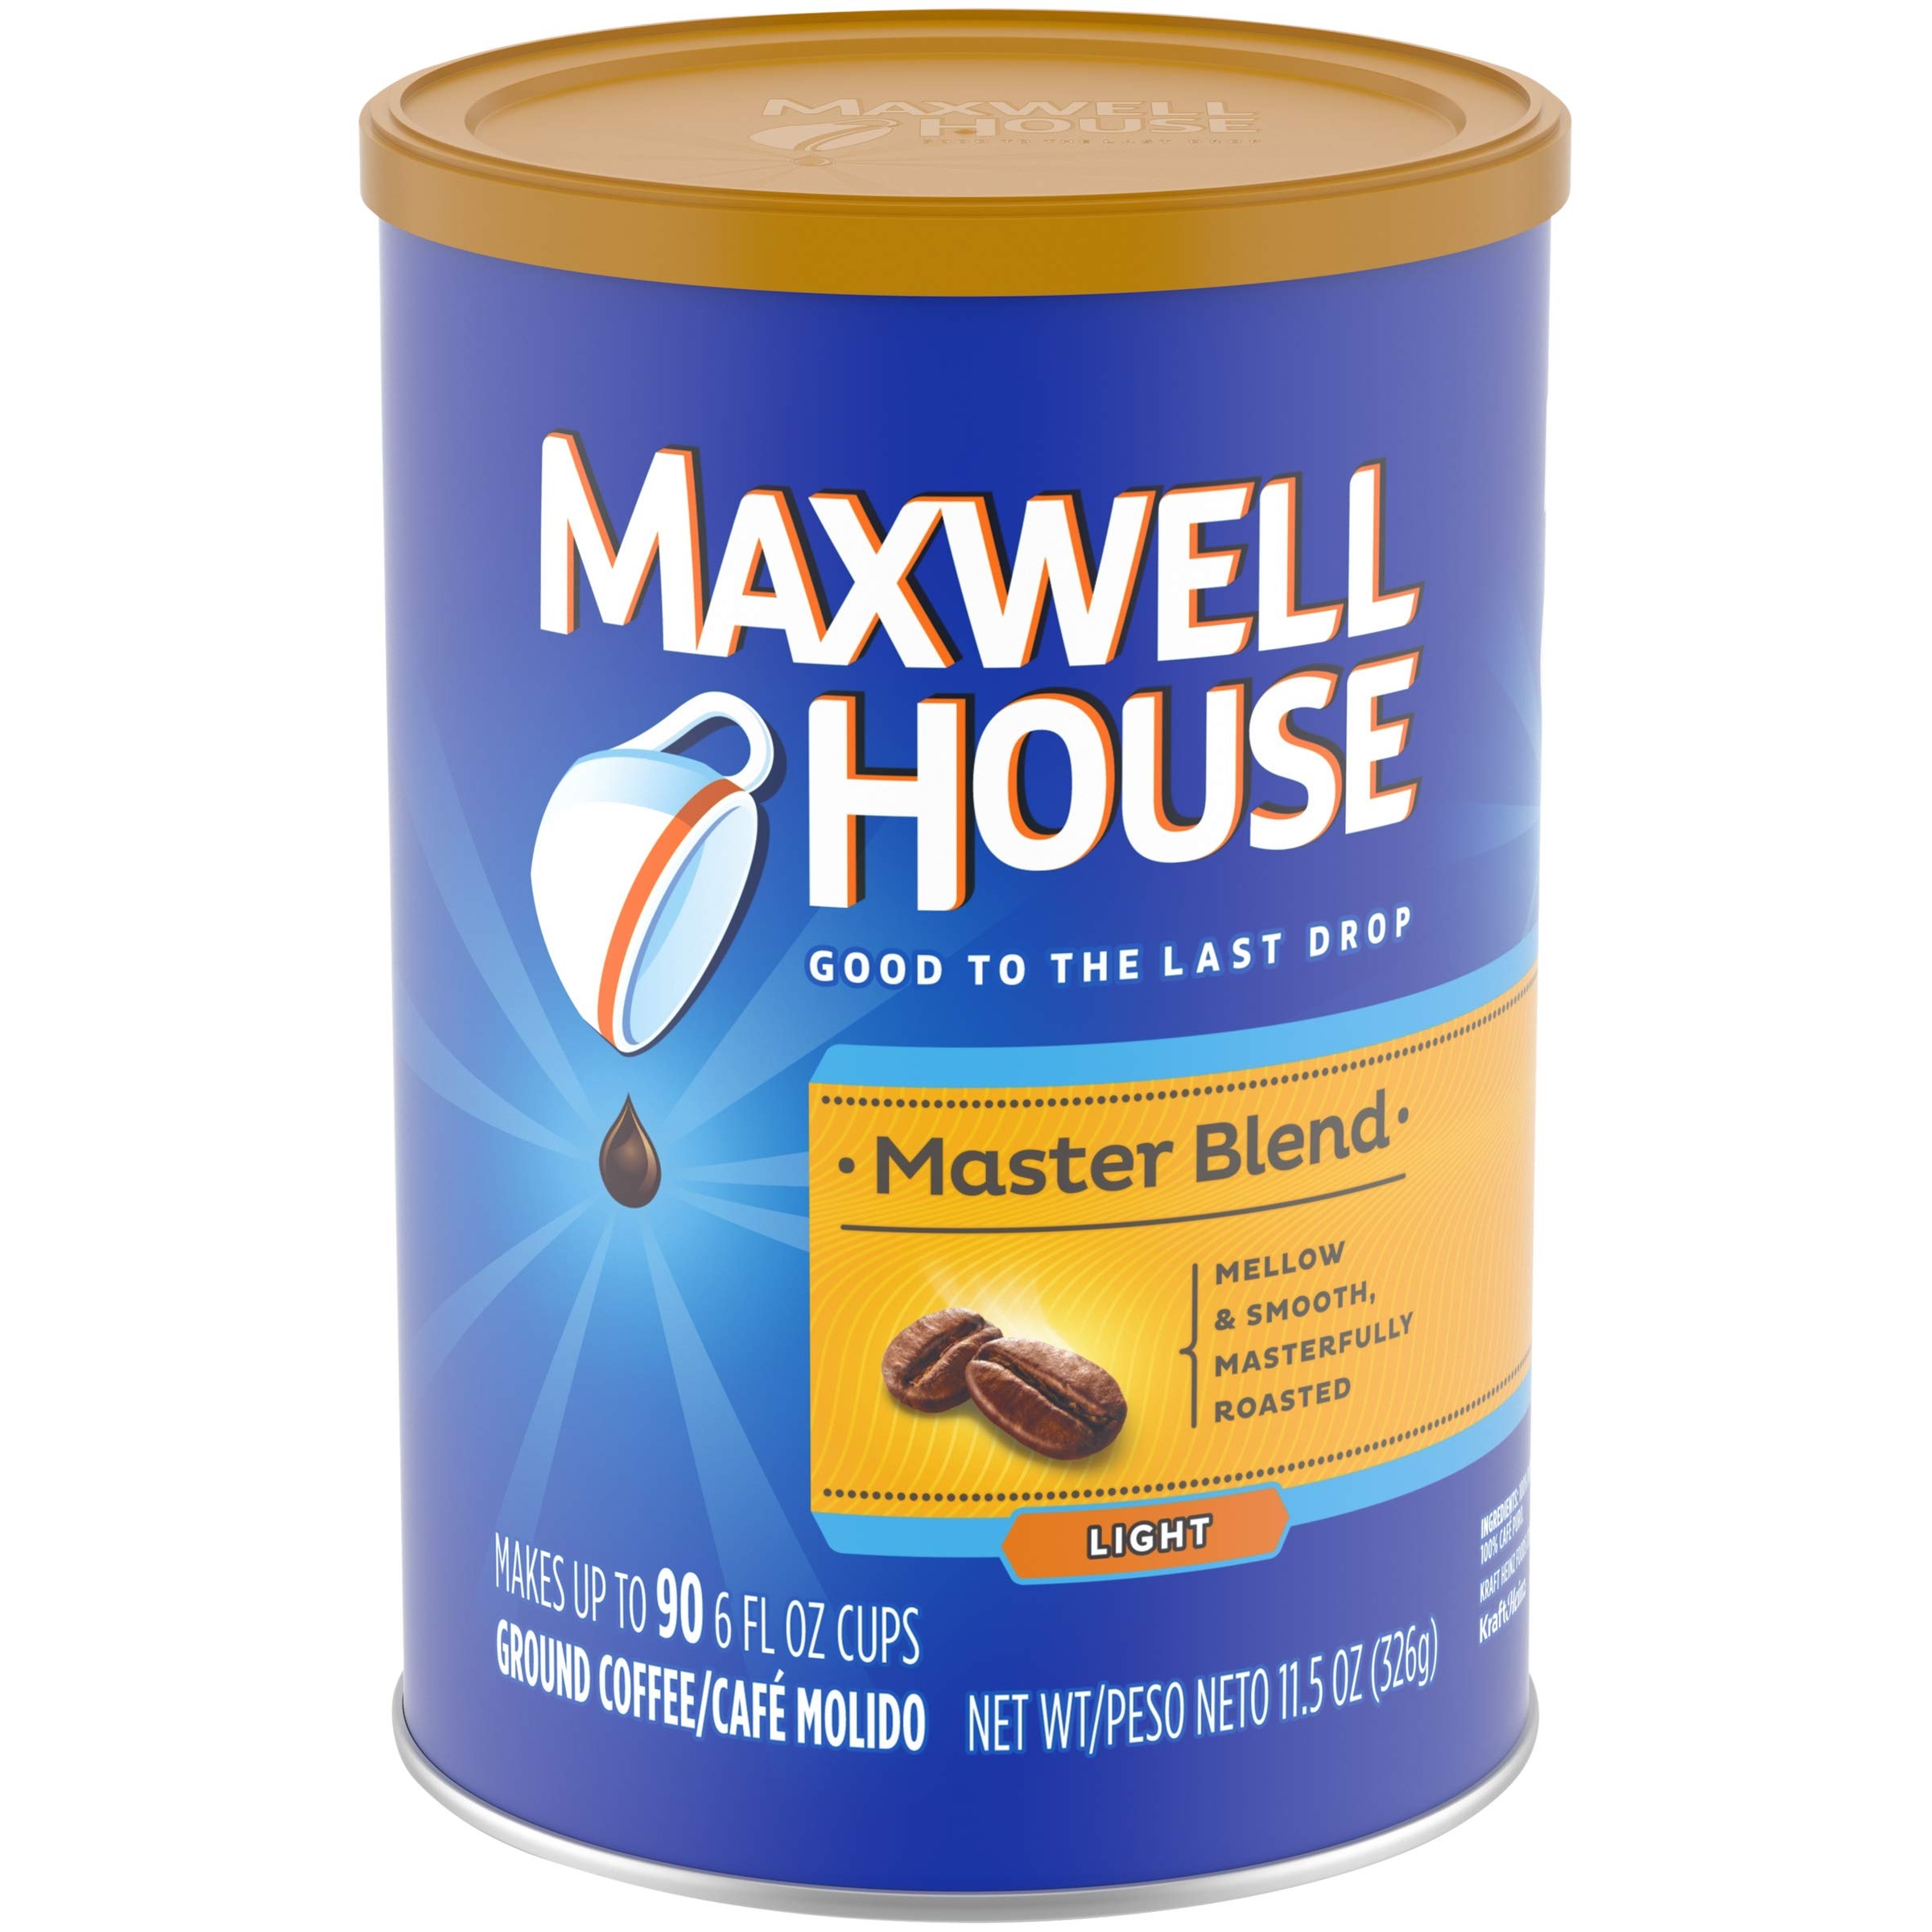
Item Name: Maxwell House Master Blend Light Roast Ground Coffee (11.5 oz Canister)
Bullet Point 1: One 11.5 oz. can of Maxwell House Master Blend Light Roast Ground Coffee
Bullet Point 2: Maxwell House Master Blend Light Roast Ground Coffee has a consistently great taste
Bullet Point 3: Light roast ground coffee is mellow, smooth and gentle on the palate
Bullet Point 4: Perfect for use in automatic drip brewers
Value: 11.5
Unit: Ounce

Price: 8.19